Segmented regression

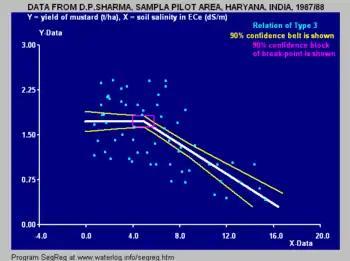
Segmented linear regression, type 3b

For the blue figure at the right that gives the relation between yield of mustard (Yr = Ym, t/ha) and soil salinity (x = Ss, expressed as electric conductivity of the soil solution EC in dS/m) it is found that: